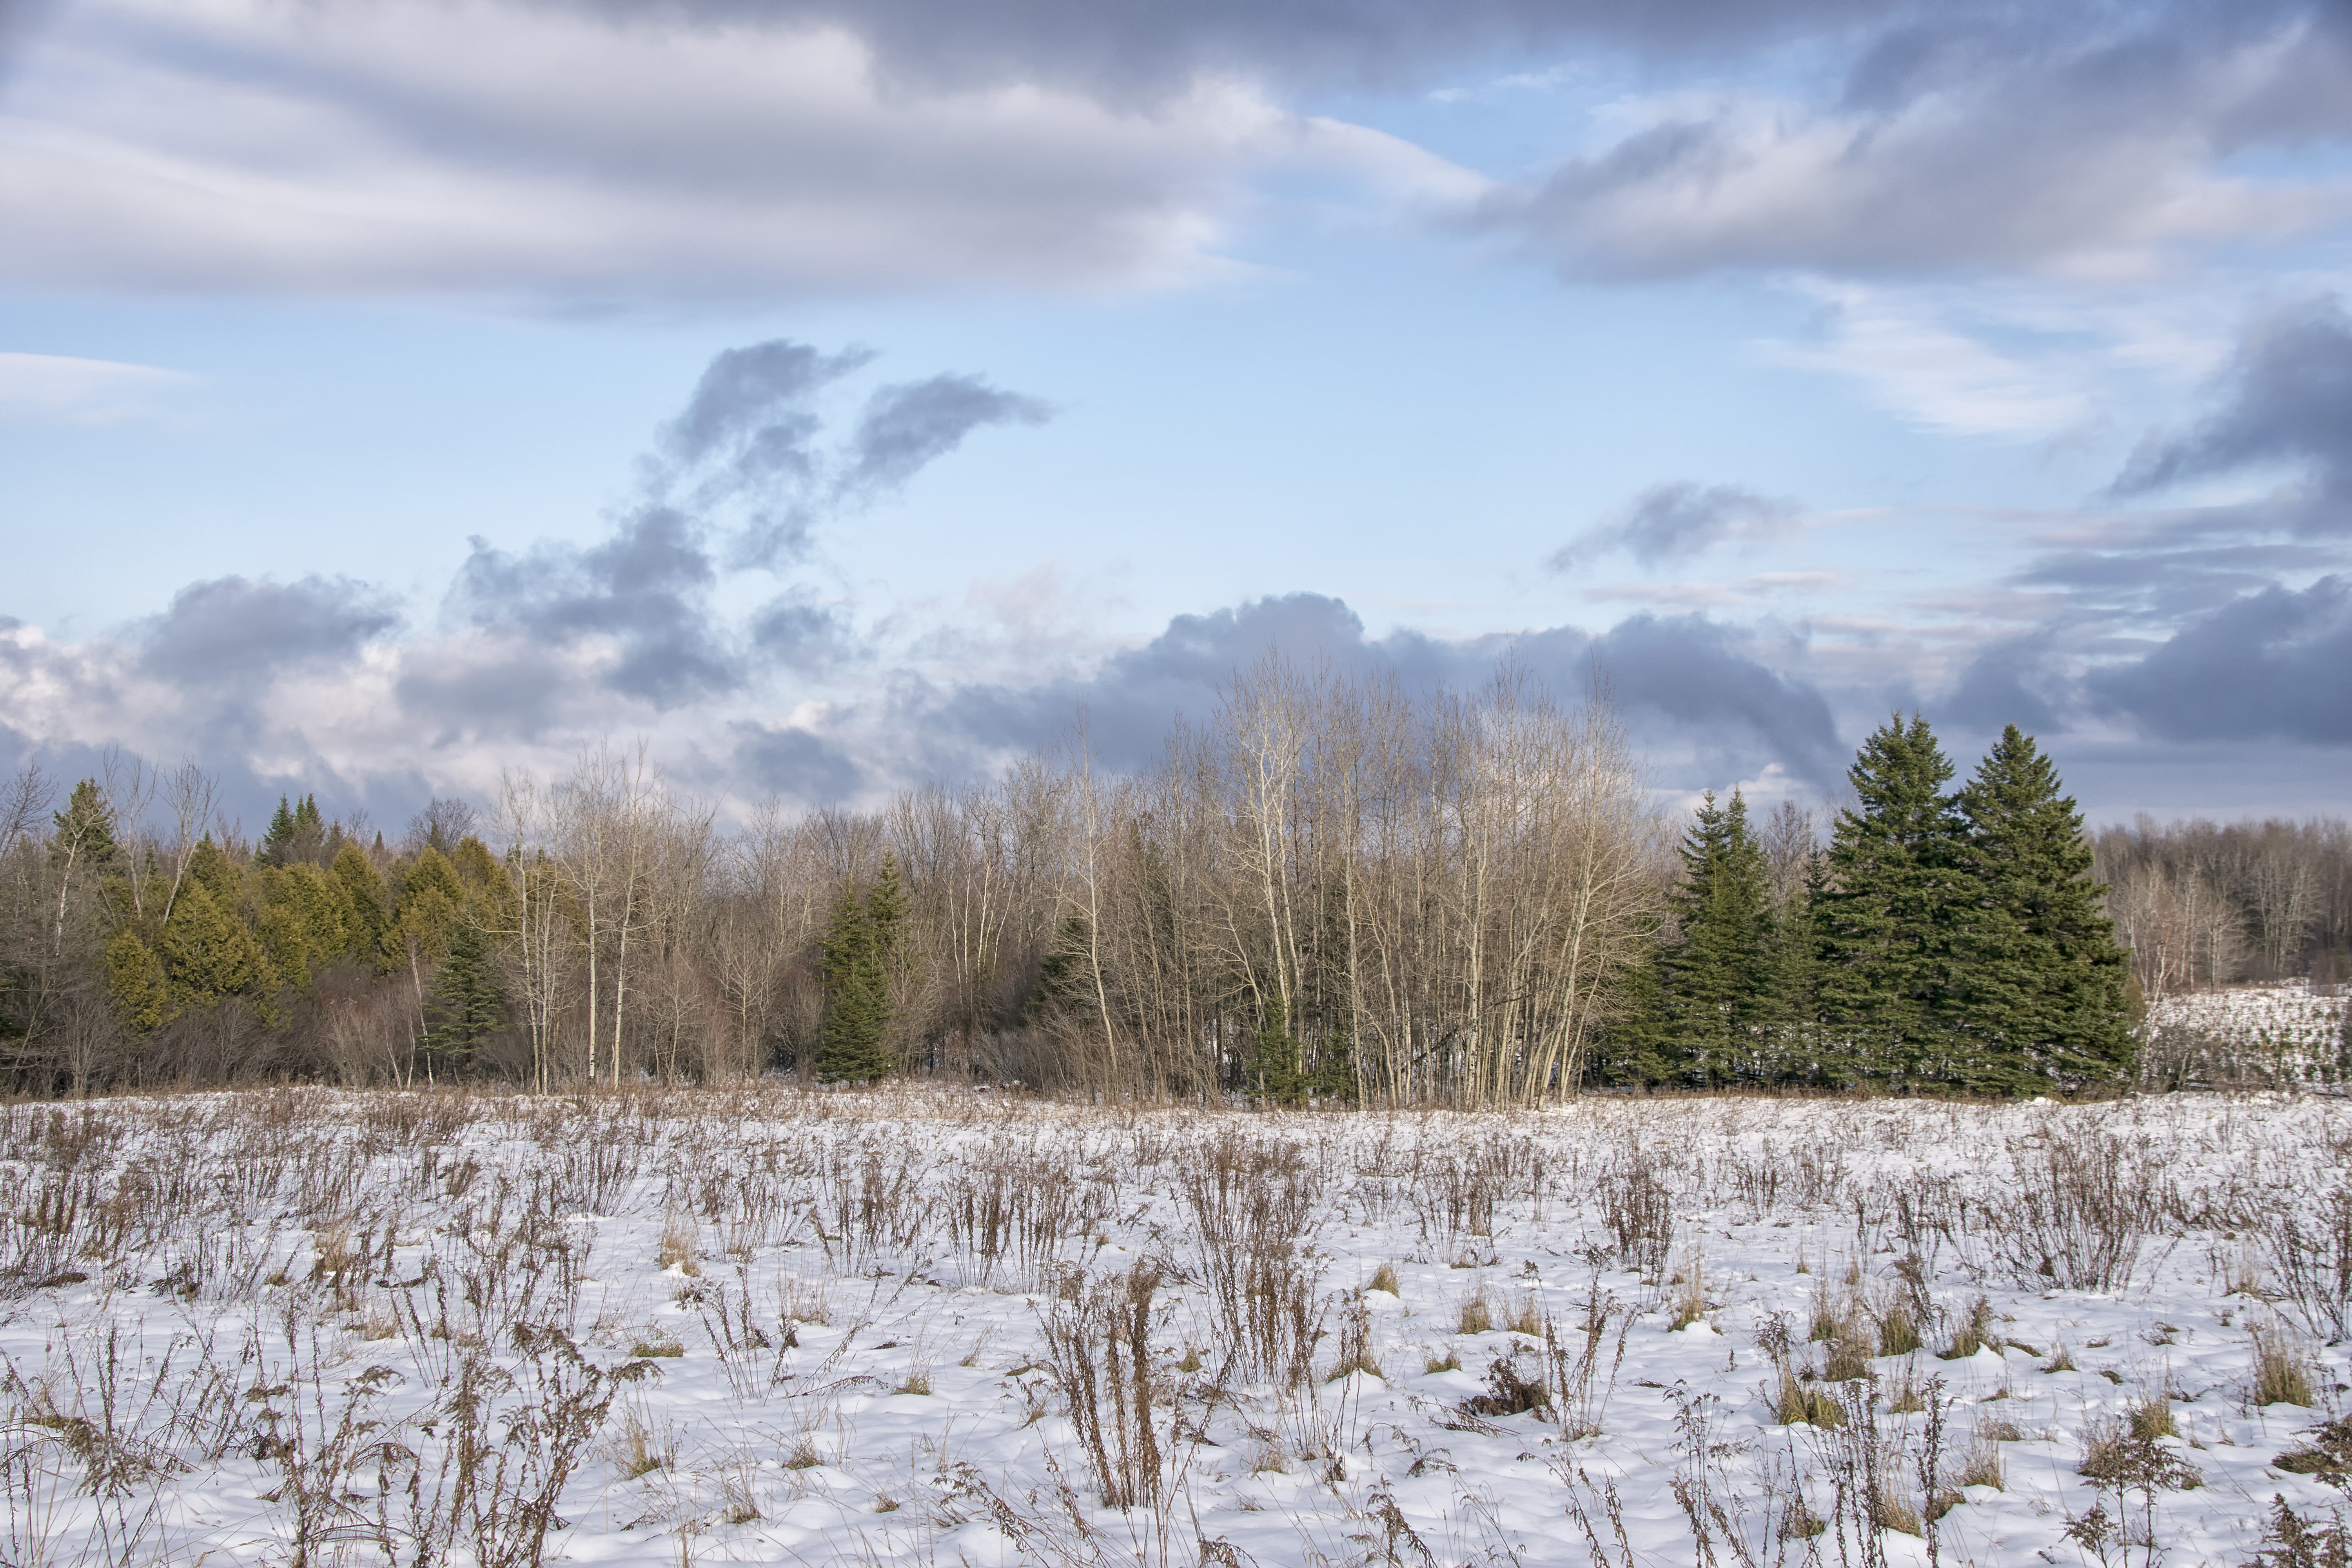
landscape, tree, nature, forest, grass, wilderness, mountain, snow, winter, cloud, frost, mountain range, weather, season, canada, badlands, wetland, plateau, quebec, habitat, ecosystem, sherbrooke, tundra, rural area, natural environment, geographical feature, atmospheric phenomenon, grass family